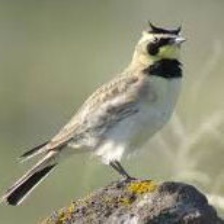
Species: HORNED LARK
Scientific name: EREMOPHILA ALPESTRIS